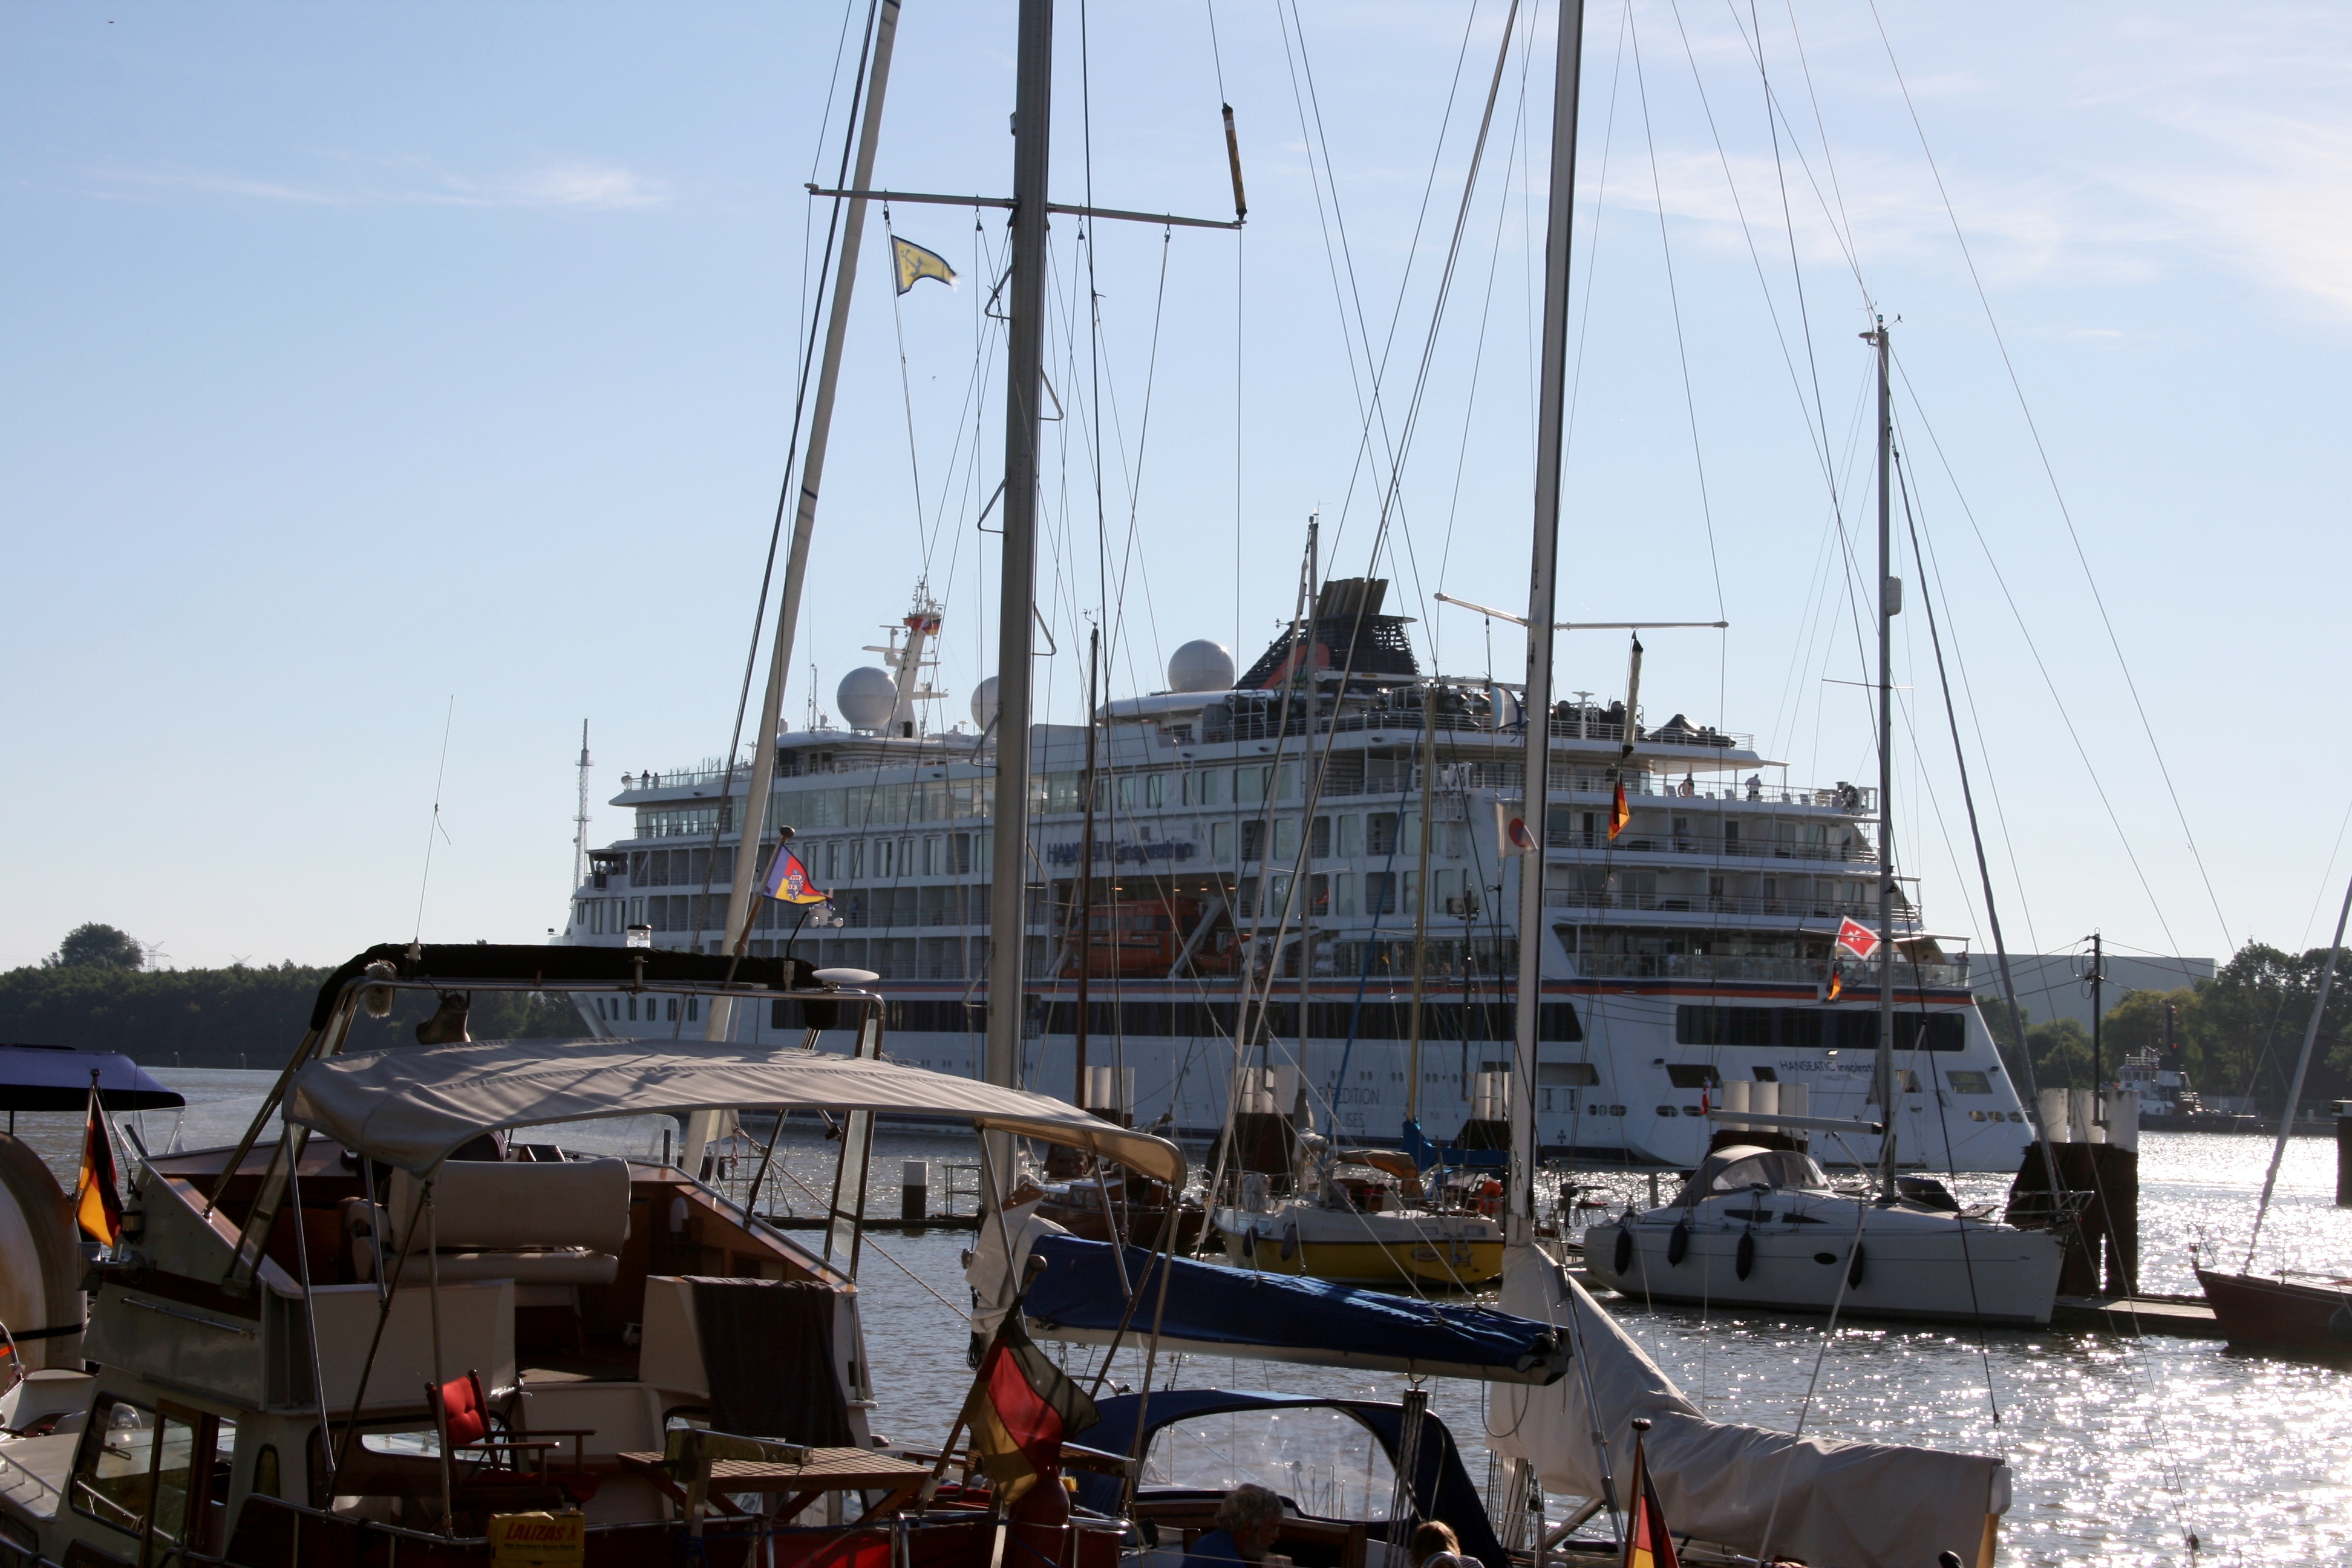
Schleuse Brunsbuettel, vehicle, marina, water transportation, boat, transport, harbor, watercraft, ferry, dock, ship, yacht, port, waterway, mast, channel, sailing, sailboat, schooner, luxury yacht, sail, city, tugboat, naval architecture, nonbuilding structure